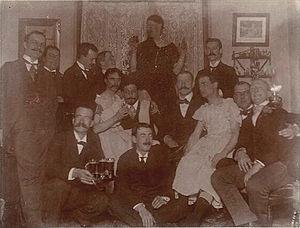
L'histoire des LGBT aux États-Unis est jusqu'au XXᵉ siècle l'histoire de personnes qui ne peuvent souvent suivre leur orientation sexuelle qu'en cachette, en raison de menaces de poursuites judiciaires, de mépris social et de discrimination. En raison de ce caractère caché, pour lequel se fixe en anglais l'expression in the closet, « dans le placard », la recherche historique est confrontée à un manque de sources très important. Jusqu'à la seconde moitié du XXᵉ siècle, la vie des femmes homosexuelles est tout particulièrement mal documentée. À côté de cela, il existe des niches sous-culturelles, dans lesquelles les homosexuels peuvent tout à fait mener leur propre mode de vie, et ceci, avec des témoignages, dès le début du XXᵉ siècle. Comme dans beaucoup d'autres pays, l'appréhension culturelle de l'homosexualité change au cours de l'histoire de « péché », puis « crime », « maladie » jusqu'à « donnée naturelle ».
La ball culture, le système des maisons et d'autres termes associés décrivent un phénomène de sous-culture LGBT aux États-Unis dans lesquels des personnes « marchent » pour un trophée et des prix lors d'événements désignés comme des « bals ». Les compétitions peuvent inclure de la danse, ou des catégories drag imitant d'autres genres et classes sociales. La plupart des personnes participant à la culture du bal appartiennent à des groupes structurés en « maisons ».